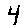
Label: 4